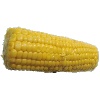
Label: corn